Olivier Père

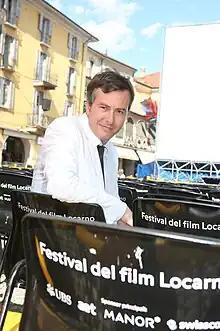
Olivier Père at the Festival del film Locarno in Piazza Grande (Locarno)

Born in 1971 in Marseille, a French national, Olivier Père graduated with a degree in Humanities from the University of Sorbonne (Paris IV).